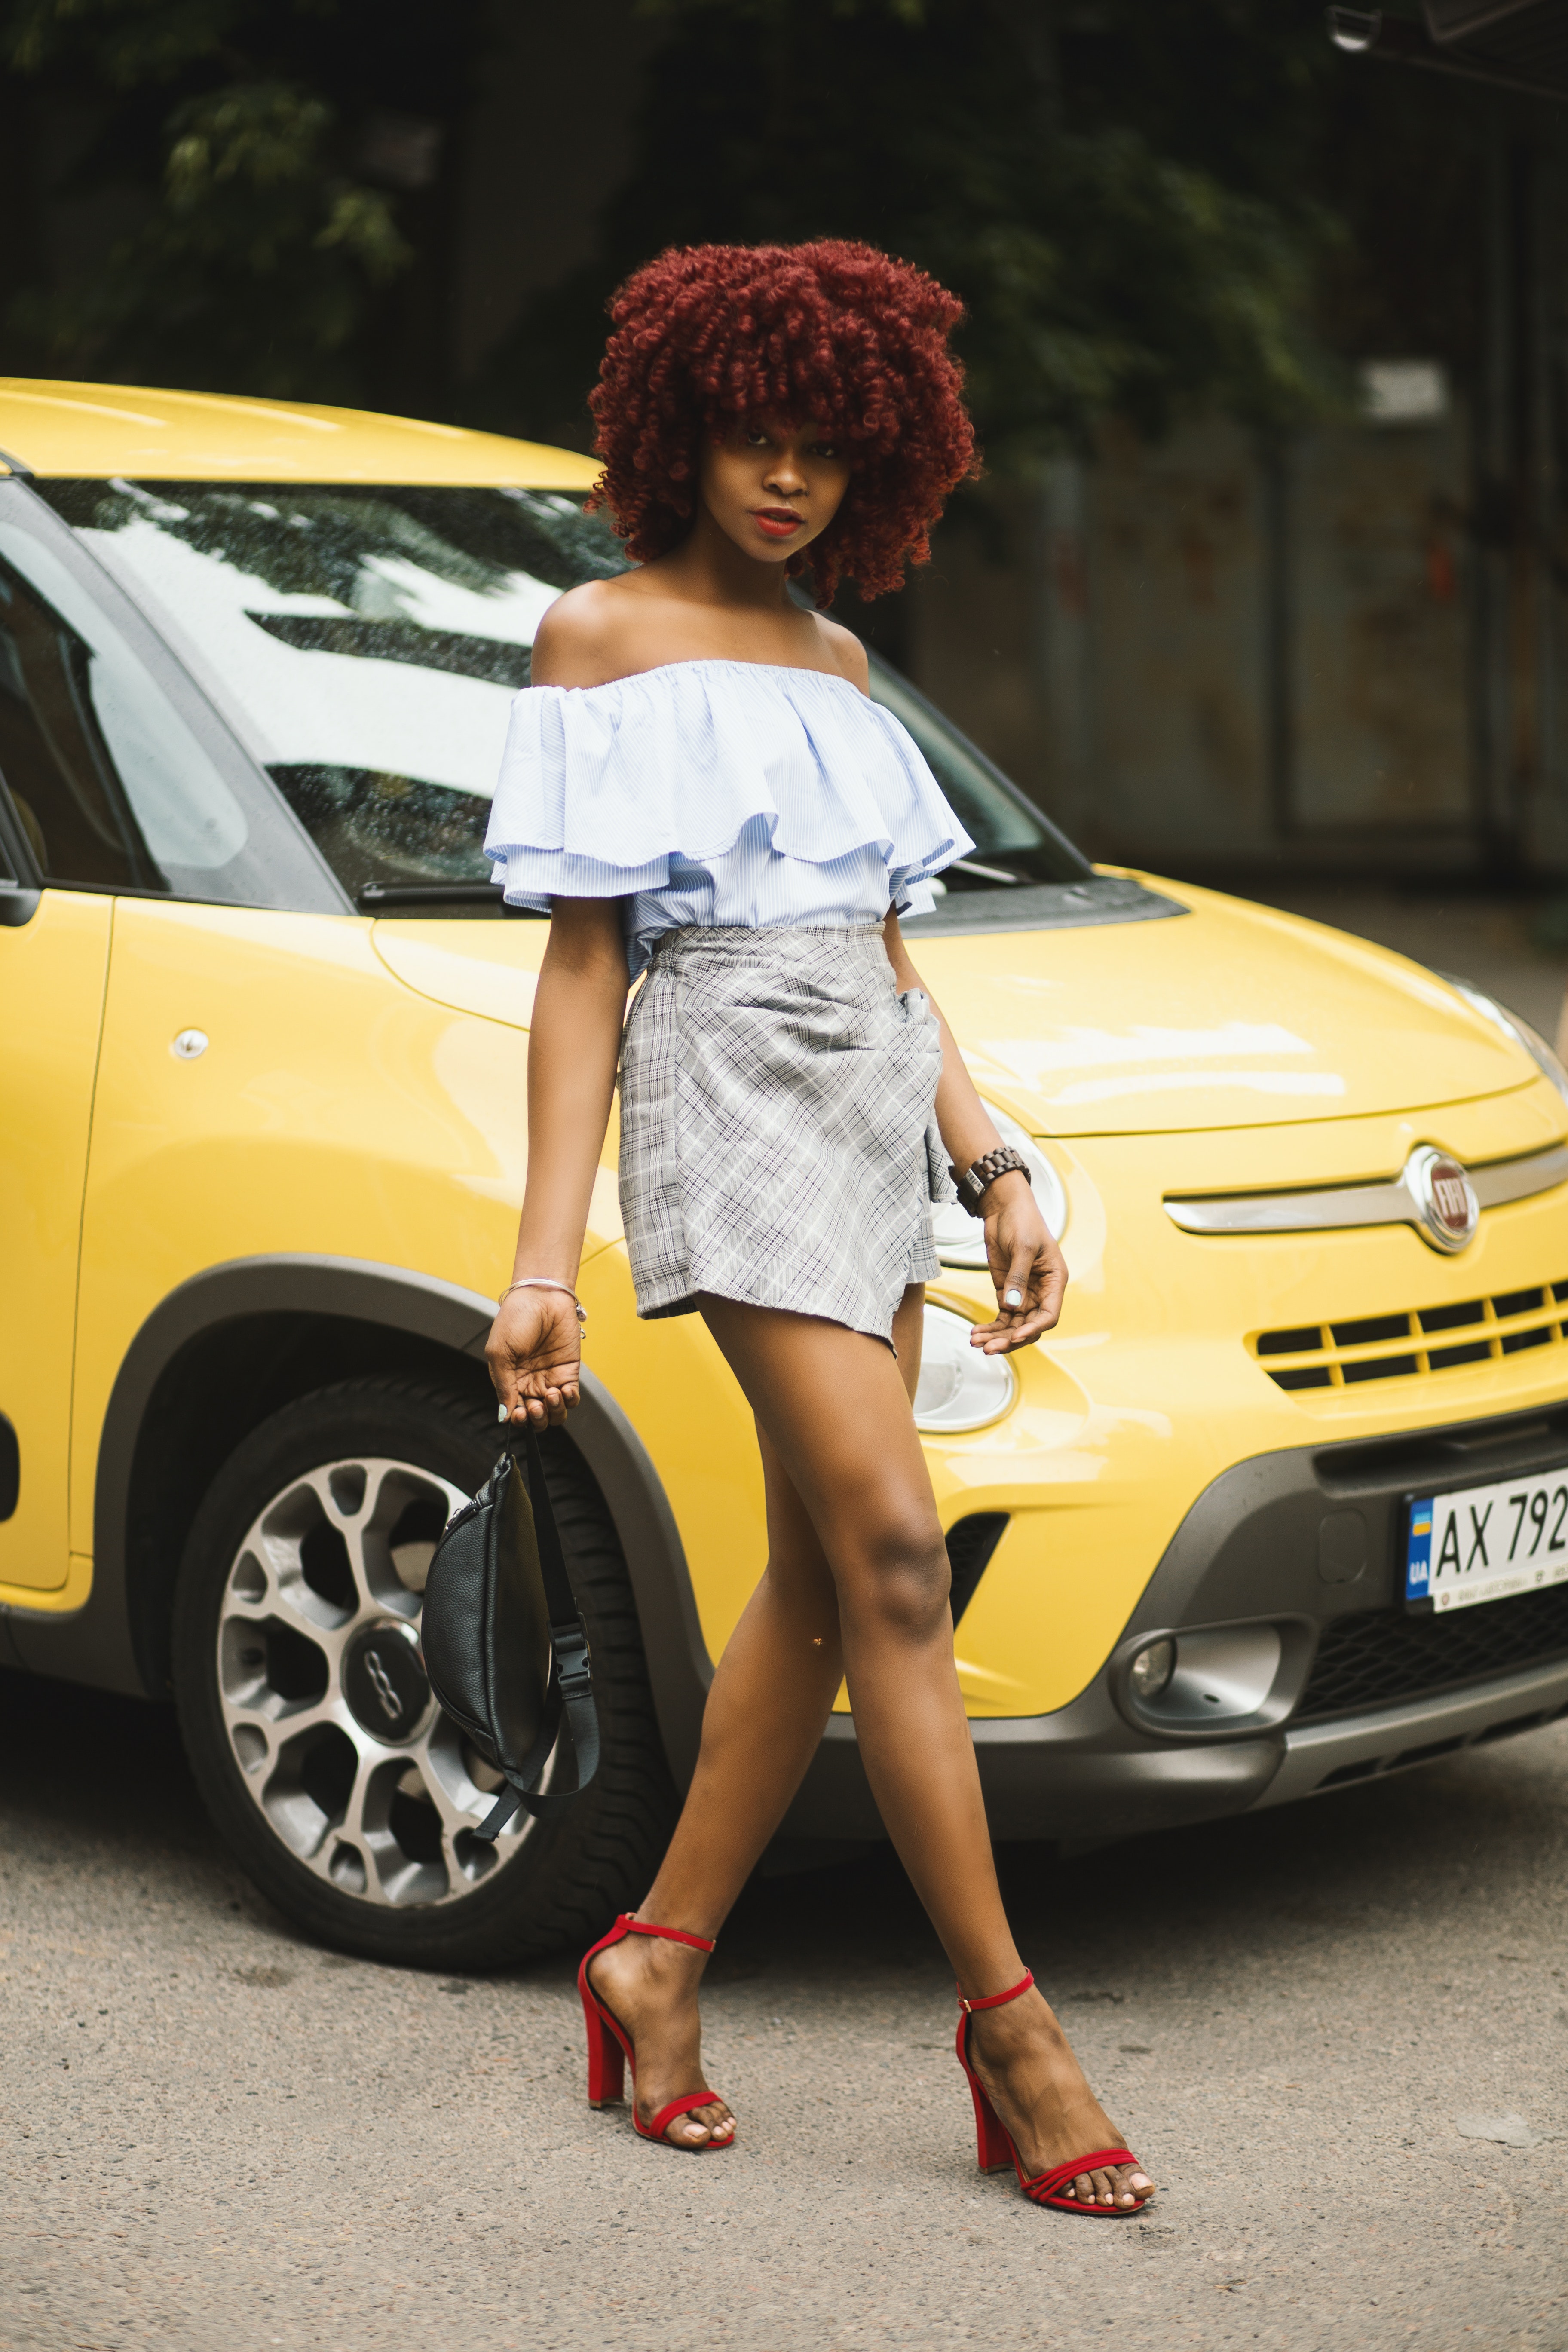
land vehicle, vehicle, car, yellow, human leg, city car, street fashion, beauty, fashion, footwear, automotive design, leg, shoe, fiat 500, compact car, auto show, waist, vehicle door, photo shoot, high heels, model, street, brown hair, shorts, subcompact car, family car, crossover suv, black hair, sport utility vehicle, Mini SUV